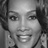
Emotion: happy